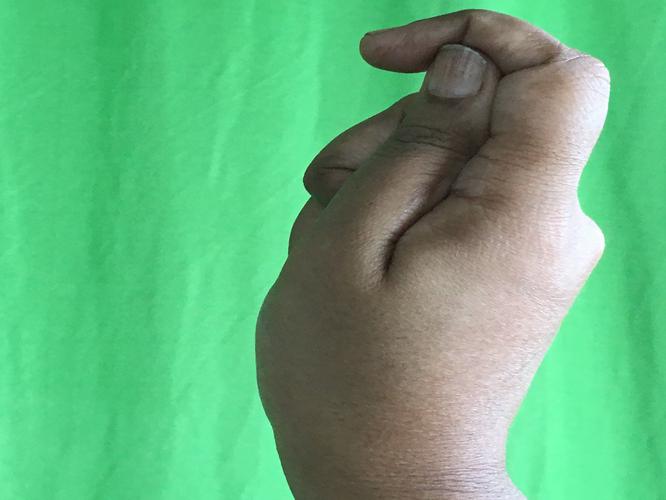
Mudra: Kapith
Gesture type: single_hand